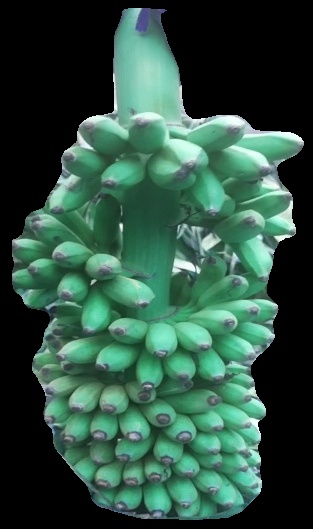
Variety: elakki-bale
Grade: grade1